John McCormack (tenor)

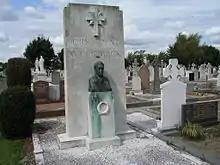
The grave of John McCormack in Dean's Grange Cemetery

John Francis McCormack was born on 14 June 1884 in Athlone, County Westmeath, Ireland, the second son and fifth of the 11 children (five of whom died in infancy or childhood) of Andrew McCormack and his wife Hannah Watson. His parents were both from Galashiels, Scotland and worked at the Athlone Woollen Mills, where his father was a foreman. He was baptised in St. Mary's Church, Athlone on 23 June 1884.